Alfonso the Battler

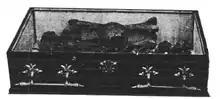
A box (reliquary) containing the bones (relics) of Alfonso the Battler, with the skull centre, facing the viewer. Photograph by Enrique Capella (May 1920).

The testament of Alfonso leaving his kingdom to the three orders was dismissed out of hand by the nobility of his kingdoms, and possible successors were sought. Alfonso's only brother, Ramiro, had been a Benedictine monk since childhood, and his commitment to the church, his temperament and vow of celibacy made him ill-suited to rule a kingdom under constant military threat and in need of a stable line of succession. The step-son of the deceased king, Alfonso VII of León, as reigning monarch and legitimate descendant of Sancho III of Navarre, put himself forward but garnered no local support. The nobility of Navarre aligned behind Pedro de Atarés, the grandson of Alfonso's illegitimate uncle, while the Aragonese nobility rallied around the abbot-bishop Ramiro. A convention was called at Borja in order to develop a consensus. Pedro de Atarés had so alienated his own partisans there with his perceived arrogance that they had abandoned him, yet at the same time were unwilling to accept Alfonso's younger brother Ramiro. The convention then broke up without ever arriving at a compromise, and the two regional factions proceeded to act independently.